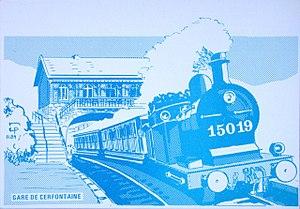
Gare de Cerfontaine par Pierre Meeuwig, sur carte postale
"La type 15 des chemins de fer belges (SNCB) était une locomotive-tender d'inspiration anglaise pour trains locaux, express et trains de banlieue de disposition ""Atlantic"" mise en service entre 1900 et 1908.
La gare de Cerfontaine est une ancienne gare ferroviaire belge de la ligne 132 Charleroi-Vireux, située sur le territoire de la commune de Cerfontaine, dans la province de Namur.